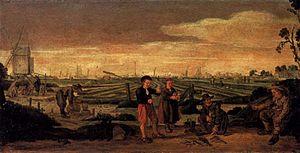
Arent Arentsz, dit Cabel, né vers 1585 à Amsterdam, où il est enterré le 18 août 1631, est un peintre néerlandais.